Eton College Natural History Museum

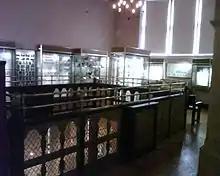
The first floor of the Eton College Natural History Museum.

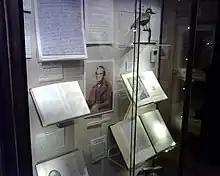
Part of the Darwin section of the museum.

The Eton College Natural History Museum is a museum of natural history that is part of Eton College, a public school at Eton, Berkshire near Windsor in England.